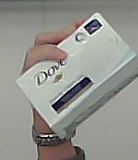
Product: dove_soap